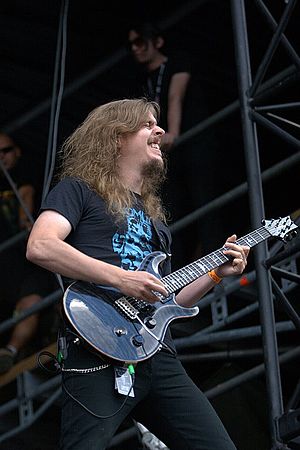
Opeth / Musikalsk stil og indflydelser
Mikael Åkerfeldt under Opeths koncert på Wacken Open Air, 2006.
Opeth er et svensk progressivt dødsmetalband, dannet i 1990 af sangeren David Isberg. Bandet har gennem årene haft en række forskellige medlemmer, men sanger, guitarist og sangskriver Mikael Åkerfeldt har været bandets drivkraft, siden han kom med i bandet kort efter dets dannelse.